Cornelia Otis Skinner

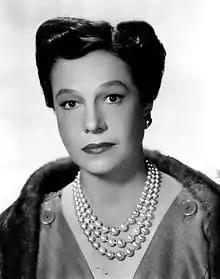
Skinner in 1955

Skinner was born on 30 May 1899 in Chicago, Illinois as the only child of actor Otis Skinner and actress Maud Durbin. After attending the all-girls' Baldwin School and Bryn Mawr College (1918–1919), and studying theatre at the Sorbonne in Paris, Skinner made her professional stage debut on September 20, 1921 as Dona Sarasate in Tom Cushing's "Blood and Sand" at Broadway's Empire Theatre. She appeared in several plays before embarking on a tour of the United States from 1926 to 1929 in a one-woman performance of short character sketches which she had written. She also wrote numerous short, humorous pieces for publications such as "The New Yorker". These pieces were eventually compiled into a series of books, including "Nuts in May", "Dithers and Jitters", "Excuse It Please!", and "The Ape in Me", among others.